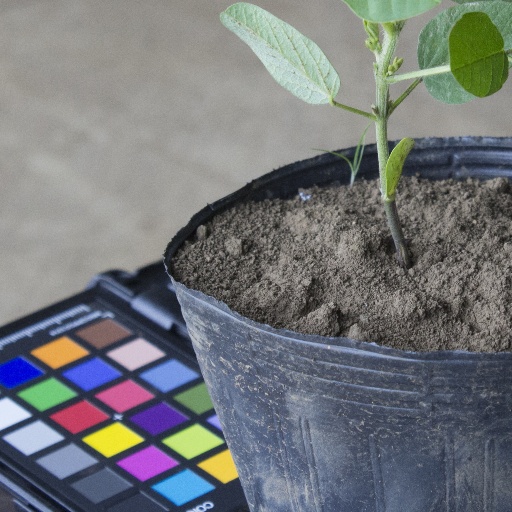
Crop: soybean